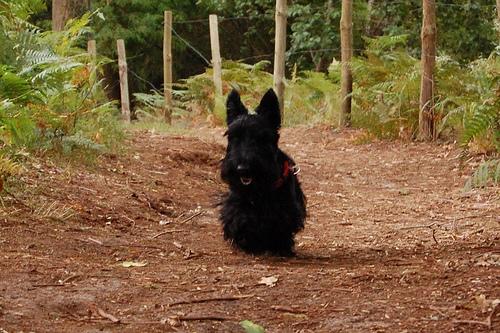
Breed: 206-n000037-Scotch_terrier